Mawbanna, Tasmania

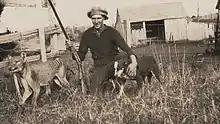
Wilf Batty with the last wild thylacine

The last known thylacine to be killed in the wild was shot in Mawbanna in 1930, on Wilf Batty's farm.